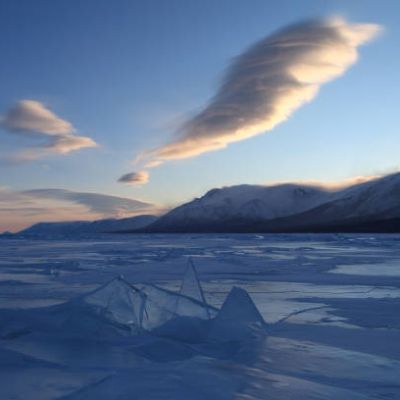
Cloud type: Stratus (St)